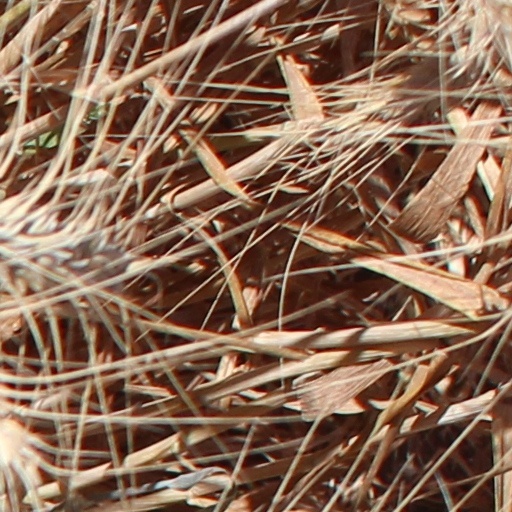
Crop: wheat